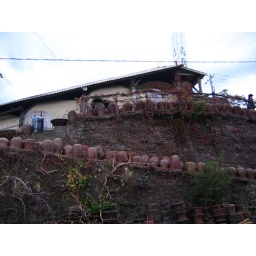
with rows of water harp pots in front